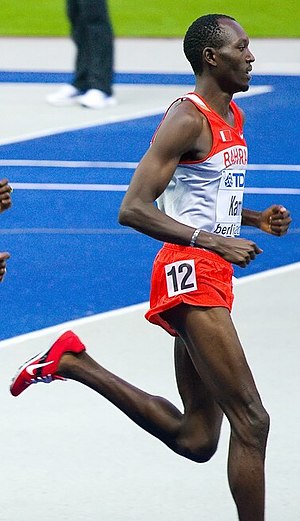
Yusuf Saad Kamel
Yusuf Saad Kamel
Yusuf Saad Kamel, er en atlet som repræsenterede Bahrain i Mellemdistanceløb. Kamal er søn til den tidligere verdensmester i 800 meter Billy Konchellah.